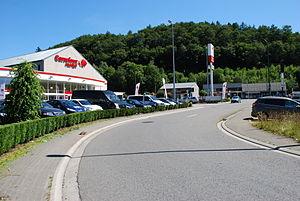
Vue des supermarchés de l'avenue de la Porallée à Aywaille.